Kevin Muscat

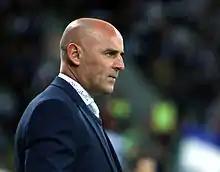
Kevin Muscat coaching Melbourne Victory against Adelaide United in the FFA Cup, September 2015

In his first full season as Melbourne Victory manager, and just his second year in charge of the club, Muscat guided Melbourne Victory to an A-League premiership-championship double in 2015, the Victory's third A-League premiership/championship double. Under Muscat, the Victory finished with a regular season record of 15 wins 8 draws and 4 losses, with a final points tally of 53 points, three points ahead of second placed Sydney FC and a final goal difference of +25, the highest of any club that season. Muscat guided the Victory to a 3–0 win over Melbourne City in the semi-finals, before recording a 3–0 win over Sydney FC at AAMI Park.